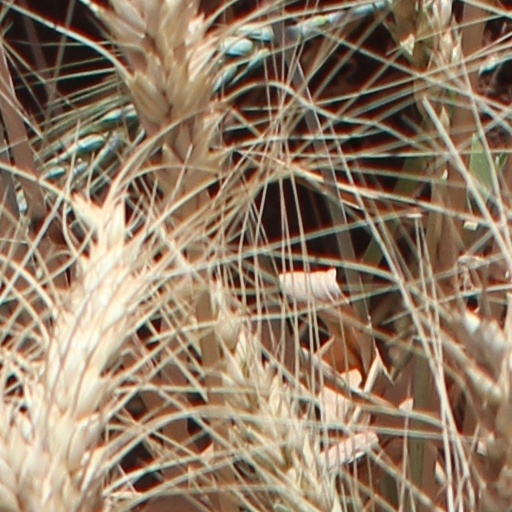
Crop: wheat